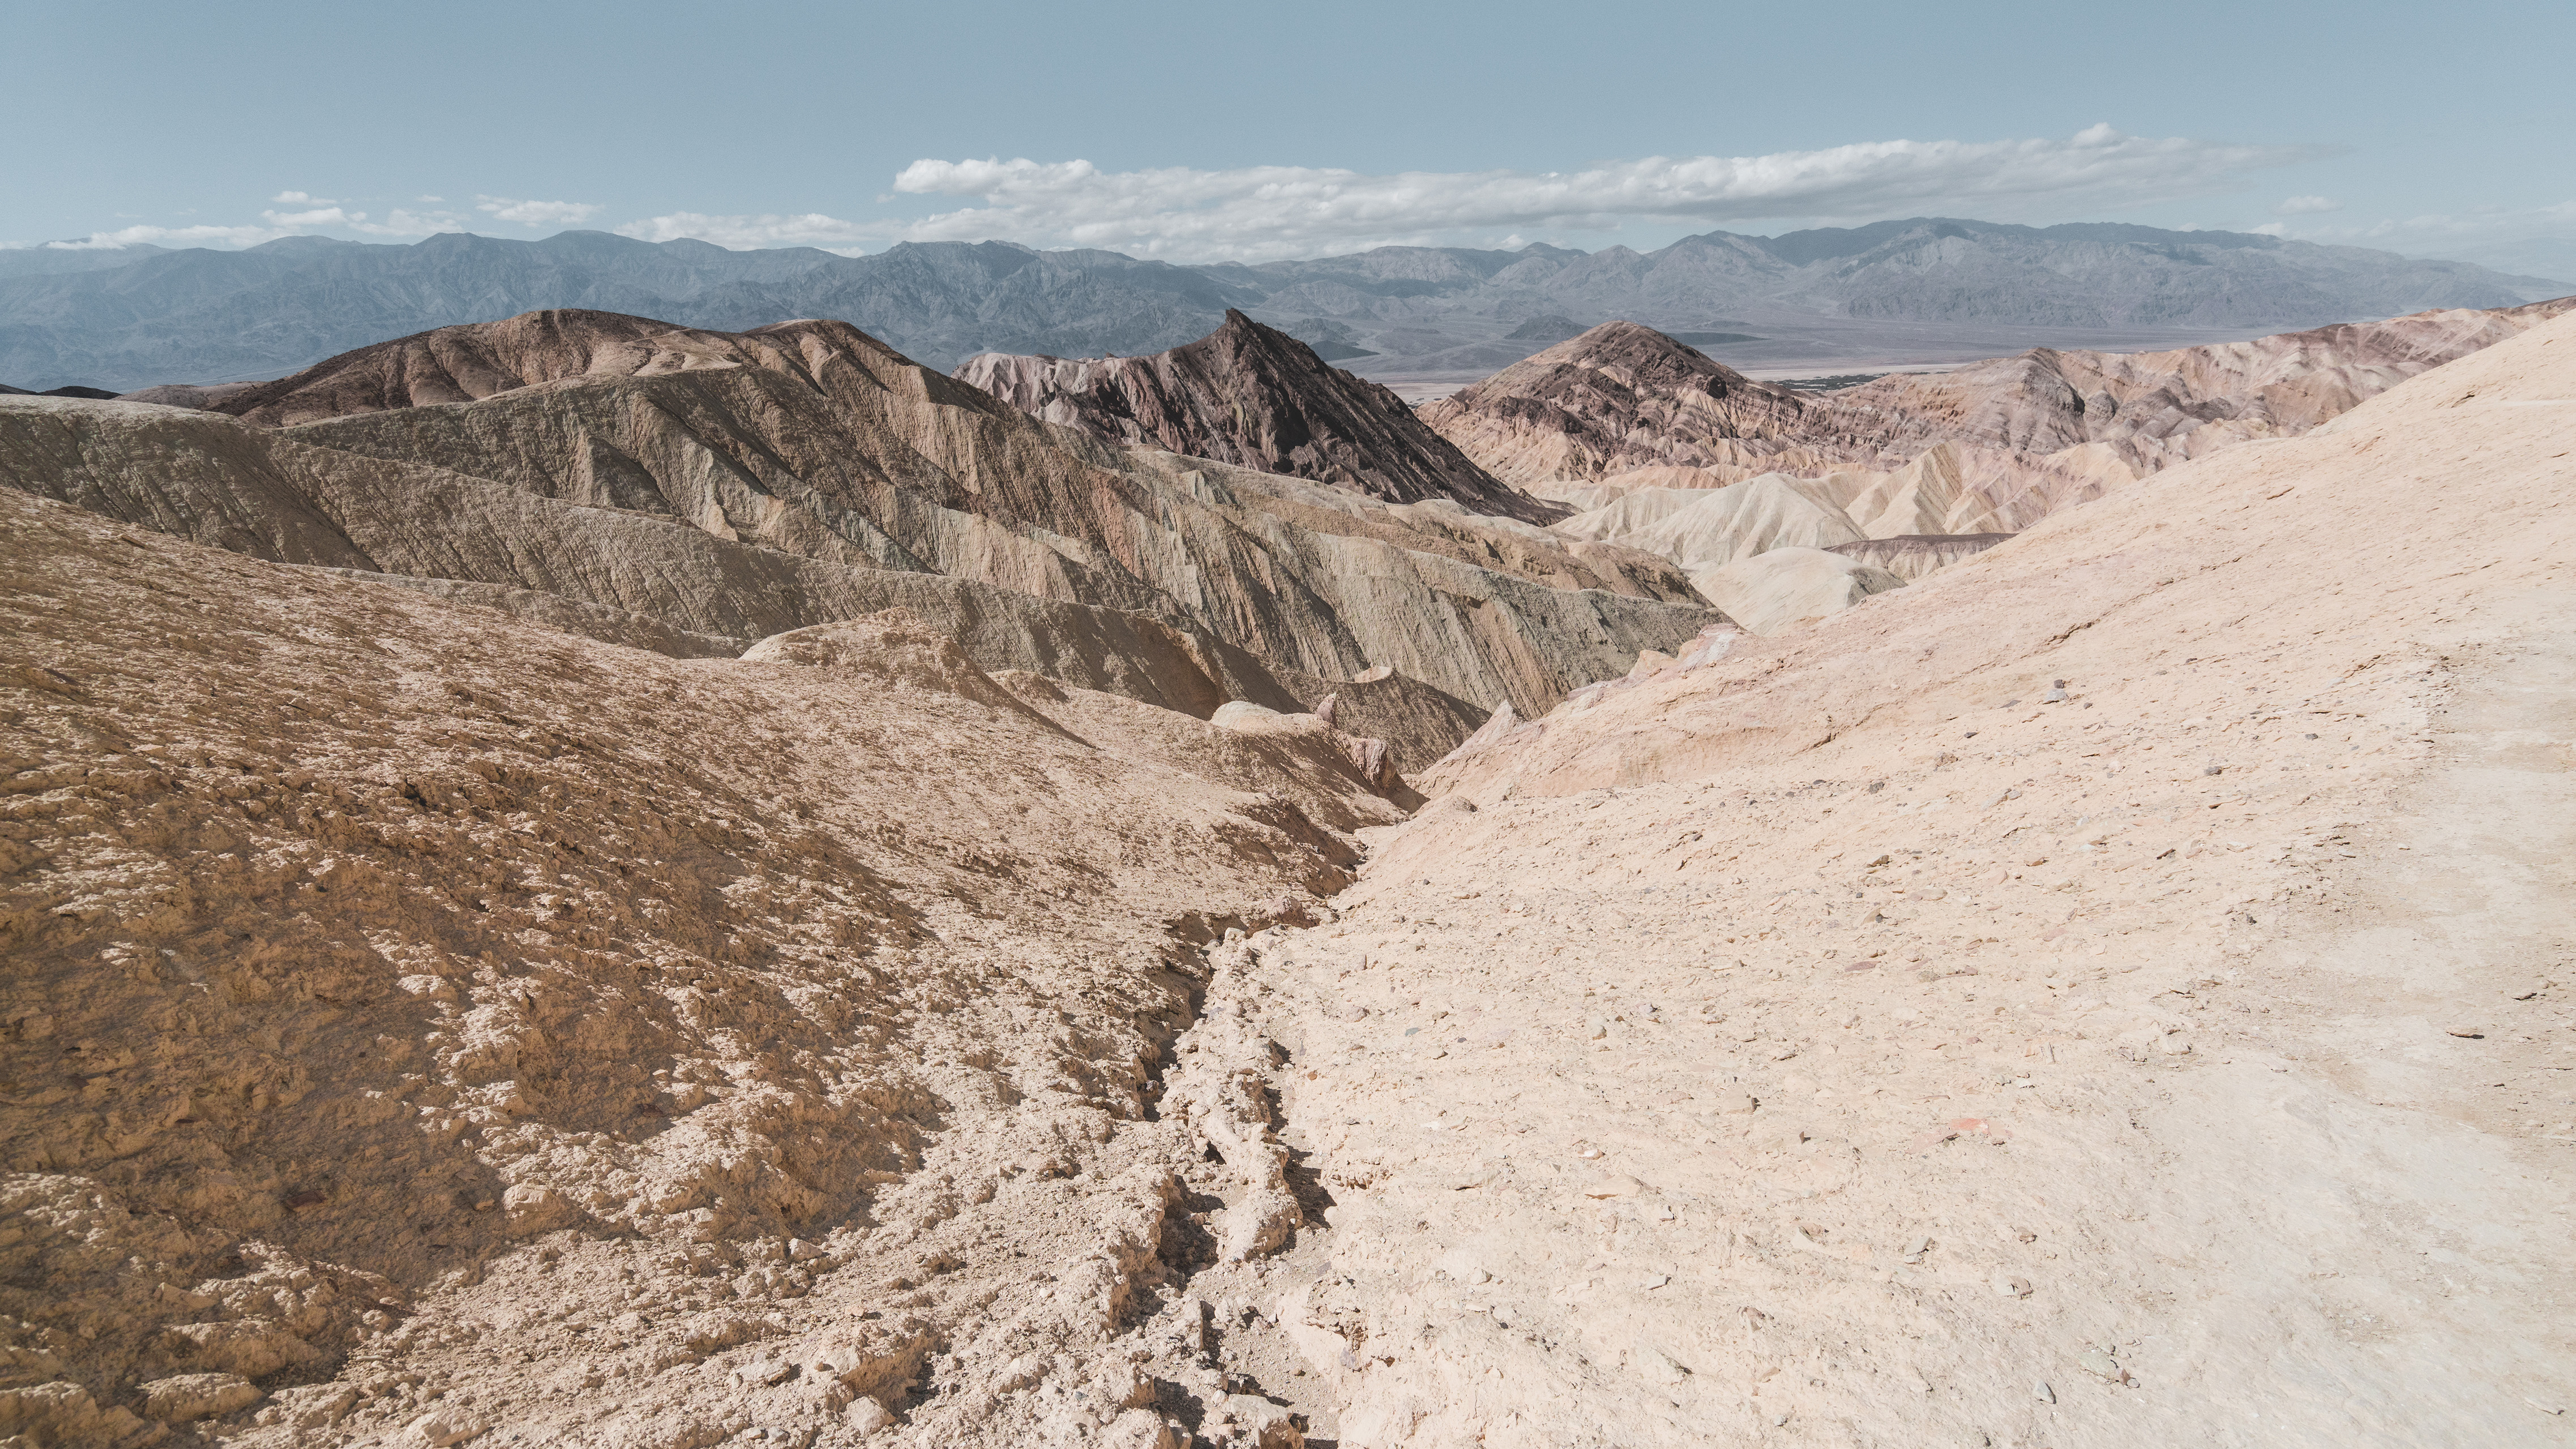
landscape, sand, wilderness, mountain, desert, valley, mountain range, soil, ridge, rocks, geology, badlands, plateau, fell, wadi, moraine, landform, natural environment, geographical feature, mountainous landforms, geological phenomenon